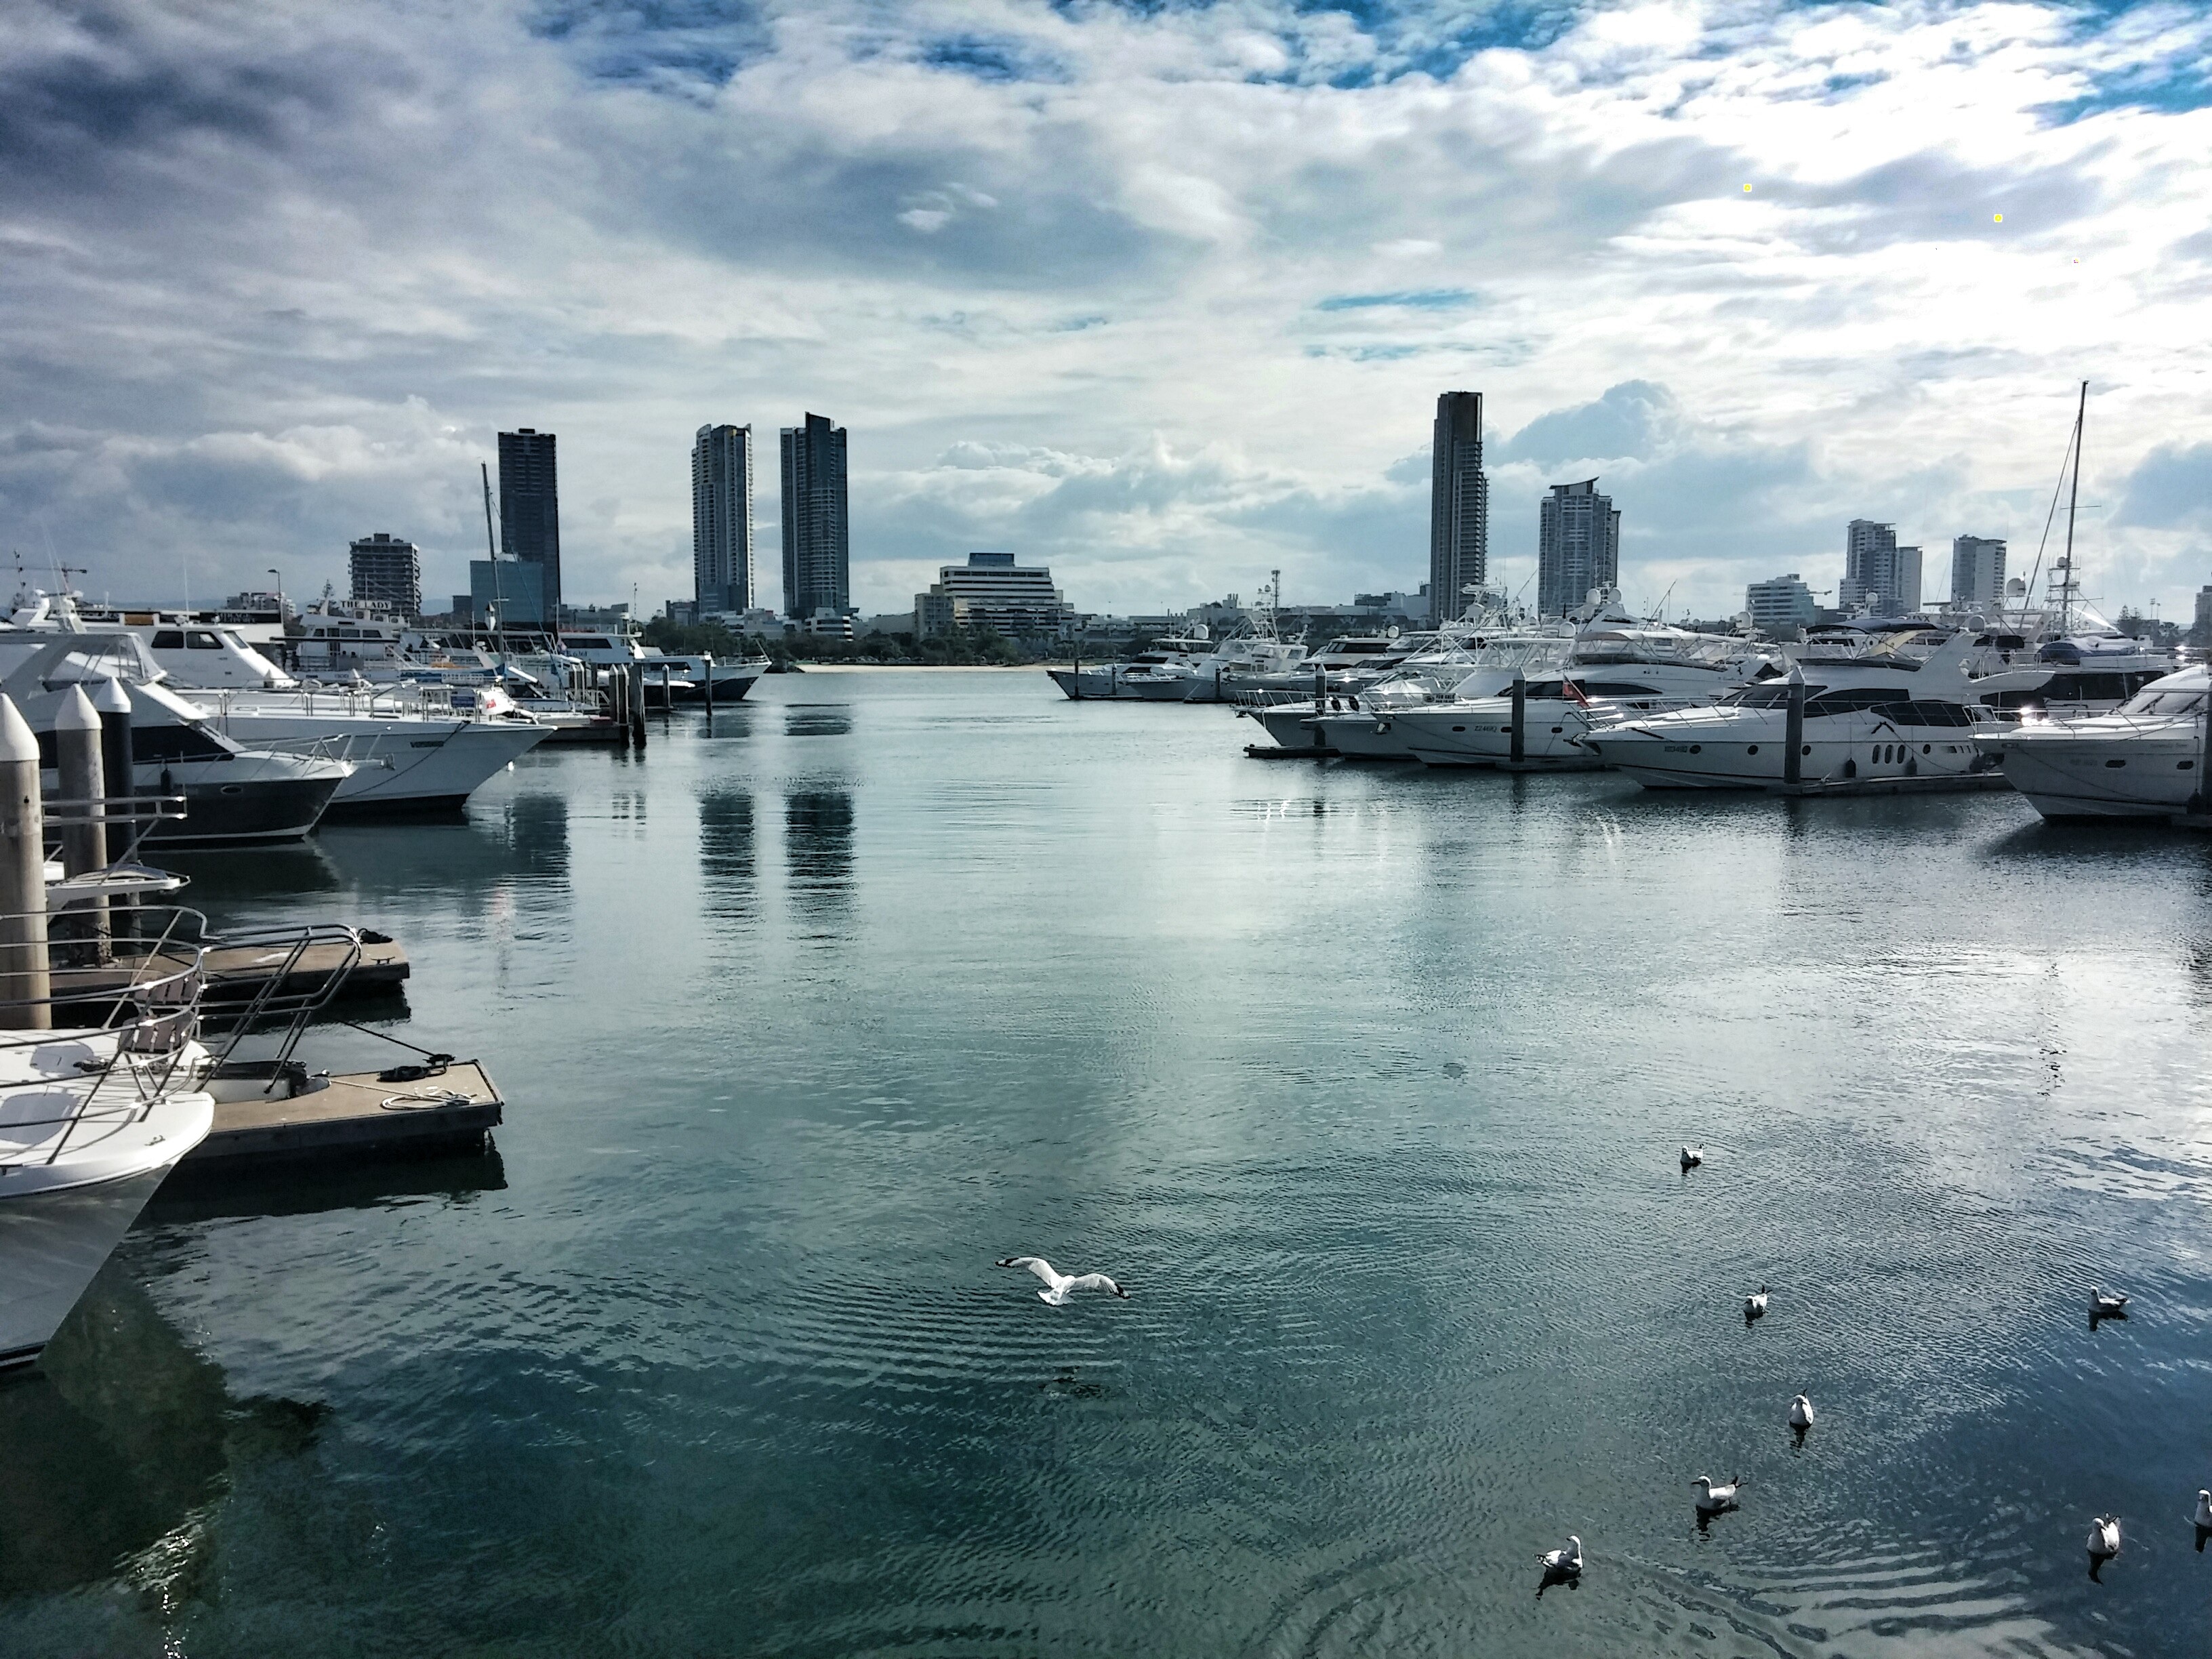
sea, coast, water, horizon, dock, boat, skyline, city, skyscraper, cityscape, reflection, vehicle, bay, harbor, marina, port, waterway, australia, queensland, gold coast, human settlement